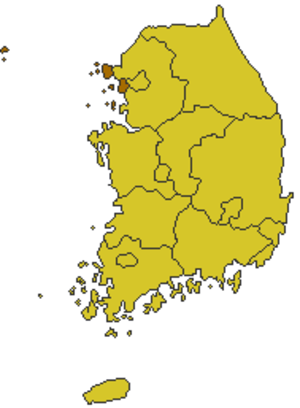
Incheon
Kort over sydkorea med Incheons beliggenhed
Incheon er en af Sydkoreas vigtigste havnebyer og ligger ved kysten vest for hovedstaden Seoul. Den har 2,7 millioner indbyggere og er Sydkoreas tredjestørste by. Byen indregnes undertiden i Storseoulområdet. Metroerne i Seoul og Incheon er forbundne, men de to byer er adskilte administrative områder.